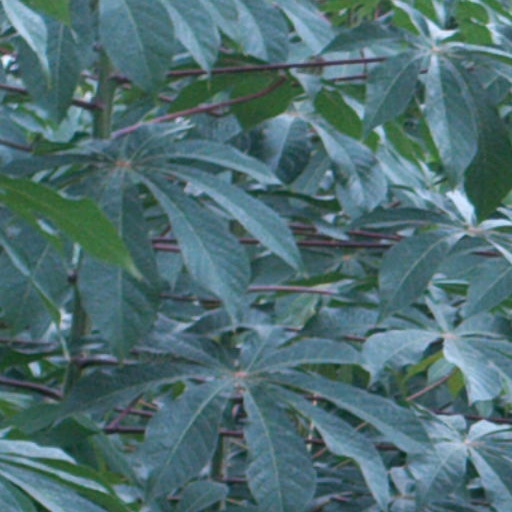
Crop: cassava